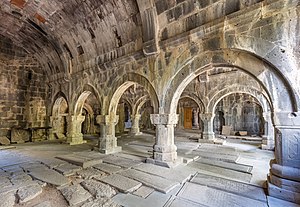
Sanahin kloster / Beskrivelse
Gawit i Surv Astvatsatsin-kirken.
Sanahin kloster er et kloster fra Den Armenske Apostolske Kirke nær landsbyen Sanahin i provinsen Lori i det nordlige Armenien, grundlagt i 966. I lighed med det lige under fire kilometer nordøstligere beliggende Haghpat Kloster, er det opført siden 1996 og er en UNESCO verdensarv lokalitet. På stedet er mange khachkarer og flere biskopsgrave. I centrum af komplekset ligger den største bygning, Frelserkirken. Den ældste bygning er den nordlige tilstødende moderkirke fra andet kvartal af det 10. århundrede. I 1063 blev der bygget et bibliotek på stedet. Indtil det 13. århundrede blev komplekset yderligere udvidet. I dag betragtes det det bedst bevarede middelalderlige klosterkompleks i Armenien.